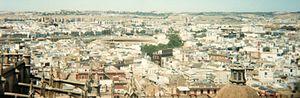
Panorama de Seville depuis la Giralda